Schleswig-Holstein Wadden Sea National Park

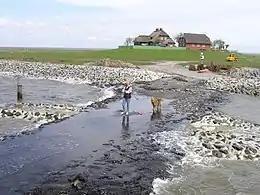
Two people are living on the Hallig Südfall during summer. Only five people are living inside the National Park, but the bordering communities contain 290.000 inhabitants. Additionally there are about 15 million tourists visiting the National Park every year.

Although the national park only covers the area of Dithmarschen and North Frisia and borders 69 local communities the state administration of Schleswig-Holstein is responsible for the national park. The state administration justifies its responsibility with high efficiency, standardised administration processes and the minimisation of special local interests. Besides that the biggest part of the national park area is classified as unincorporated area. The local communities have no right for administration in these areas. The administrative districts North Frisia and Dithmarschen and the local communities are members of the boards of trustees which are instruments to pool statements and influence on the national park.